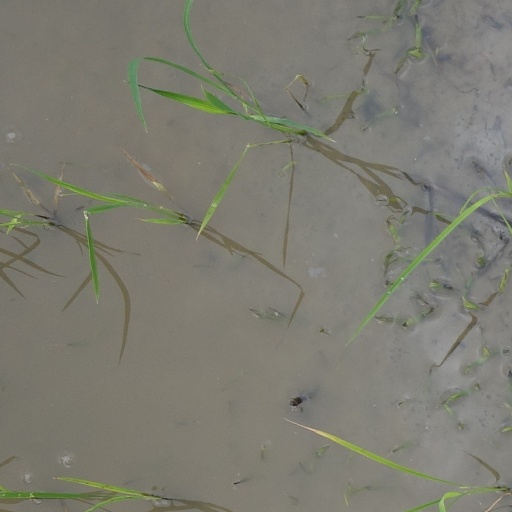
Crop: rice